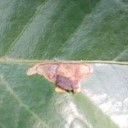
Label: Miner